Swiss Argentines

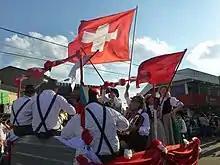
Swiss Argentines during the inaugural parade of the Immigrant's Festival in Oberá, Misiones.

Swiss Argentines are Argentine citizens of Swiss ancestry or people who emigrated from Switzerland and reside in Argentina. The Swiss Argentine community is the largest group of the Swiss diaspora in South America.